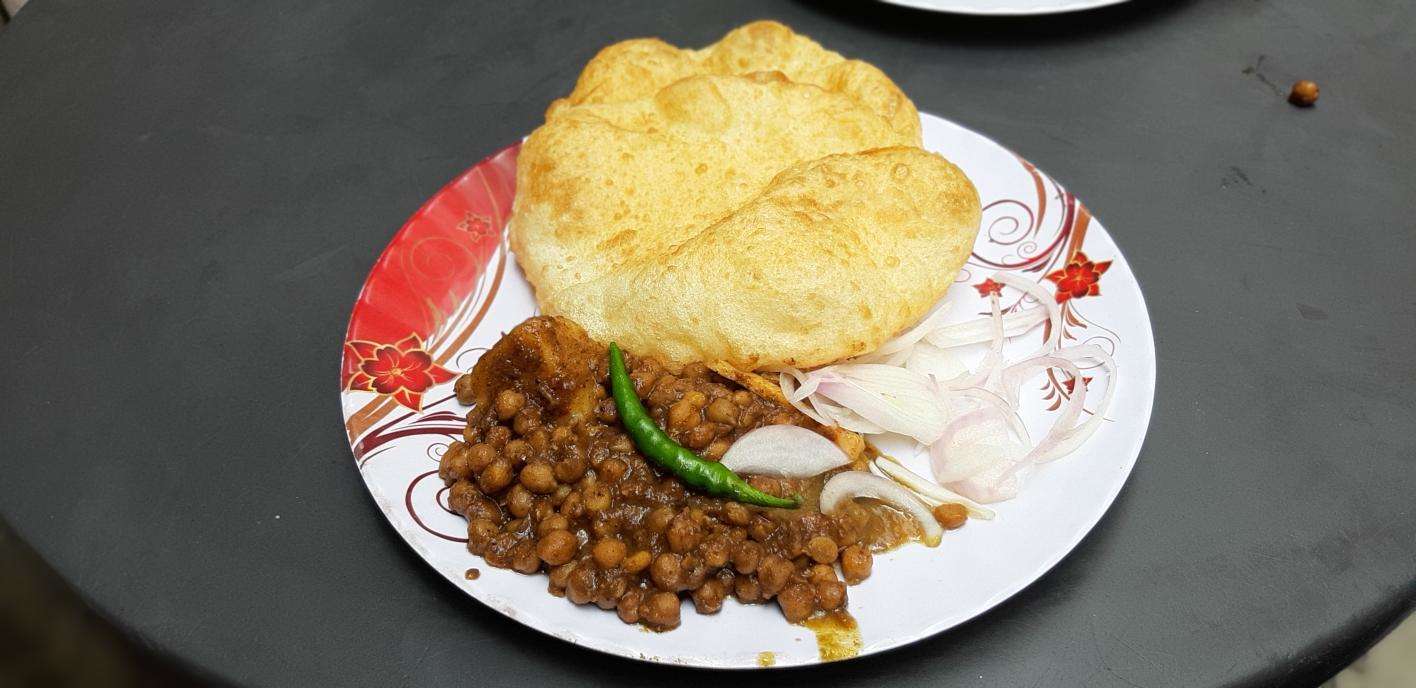
Dish: chole_bhature